Conservative Party (UK)

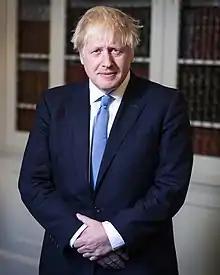
Boris Johnson

John Major won the party leadership election on 27 November 1990, and his appointment led to an almost immediate boost in Conservative Party fortunes. The election was held on 9 April 1992 and the Conservatives won a fourth successive electoral victory, contrary to predictions from opinion polls. The Conservatives became the first party to attract 14 million votes in a general election.